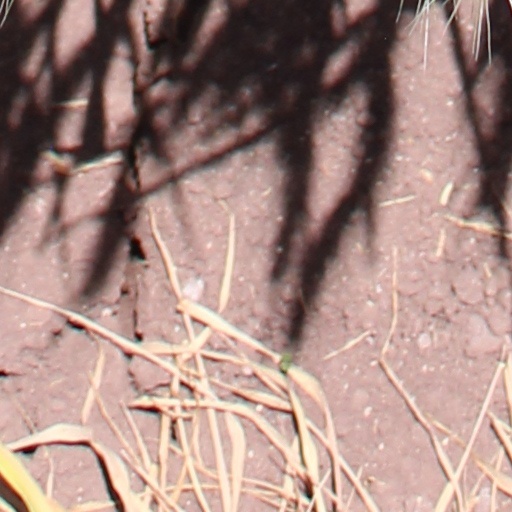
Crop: wheat